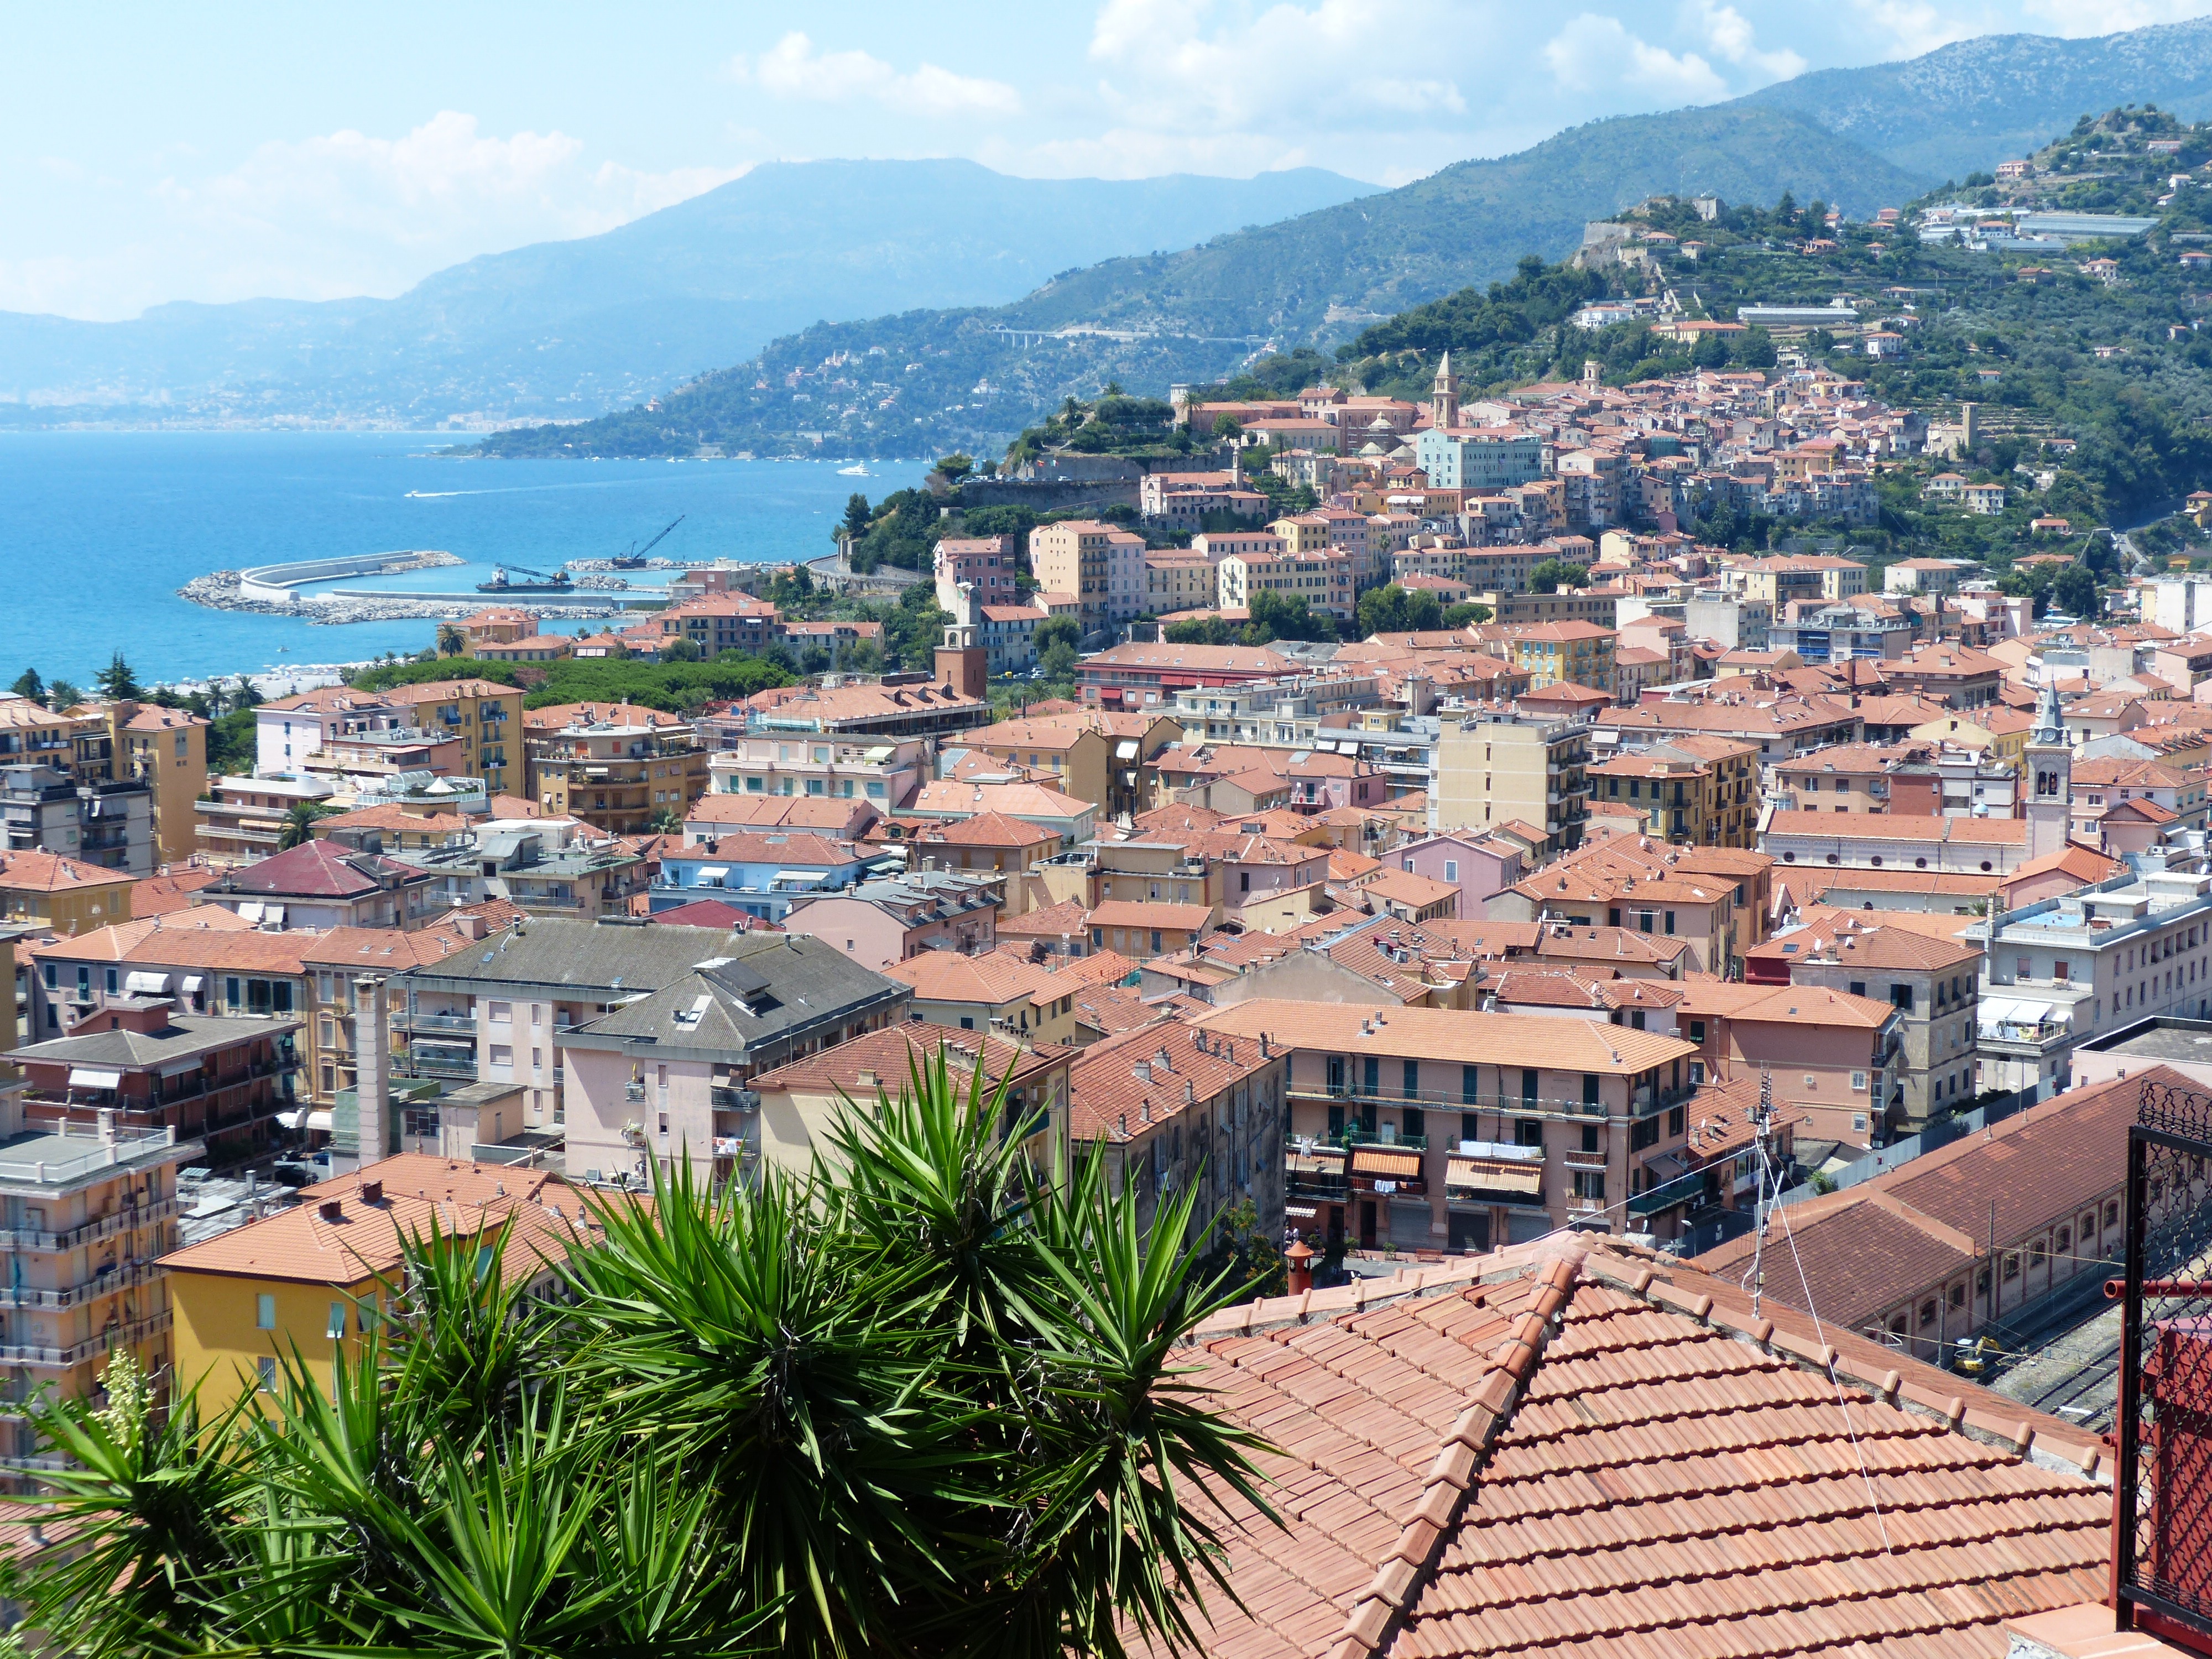
sea, coast, water, ocean, town, city, cityscape, panorama, vacation, village, mediterranean, living room, city view, homes, spa, riviera, pushed, roofs, neighbourhood, imperia, liguria, north italy, seaside resort, aerial photography, ventimiglia, residential area, geographical feature, human settlement, bishop city, ligurian coast, province of imperia, border town, italy france